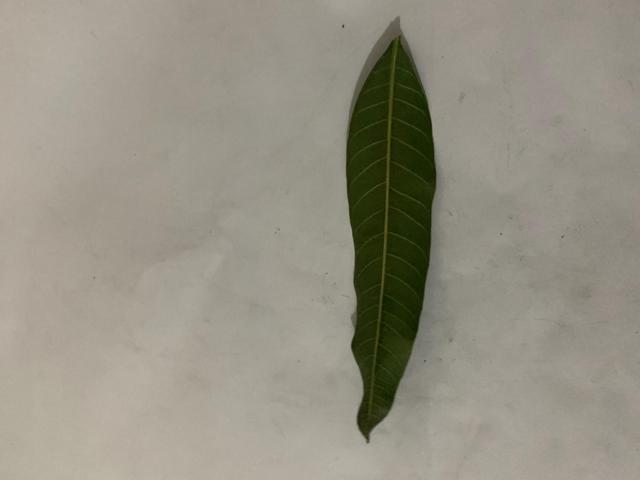
Mango leaf variety: Banana